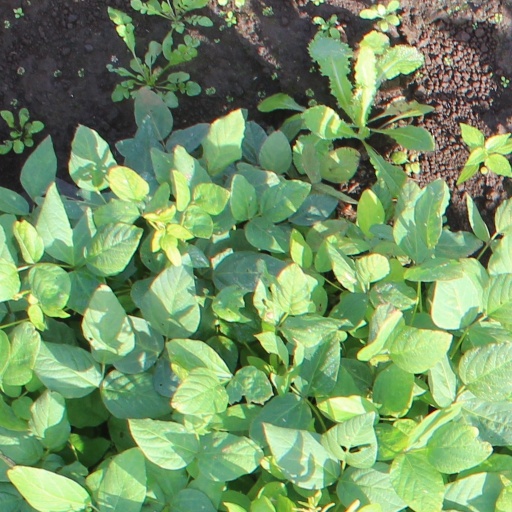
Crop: soybean